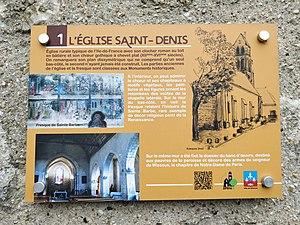
Plaque commémorative de l'Église Saint-Denis de Wissous.
L'église Saint-Denis est une église de culte catholique, dédiée à saint Denis, située dans la commune française de Wissous et le département de l'Essonne, en France. Il s'agit du seul monument classé monument historique de la ville.